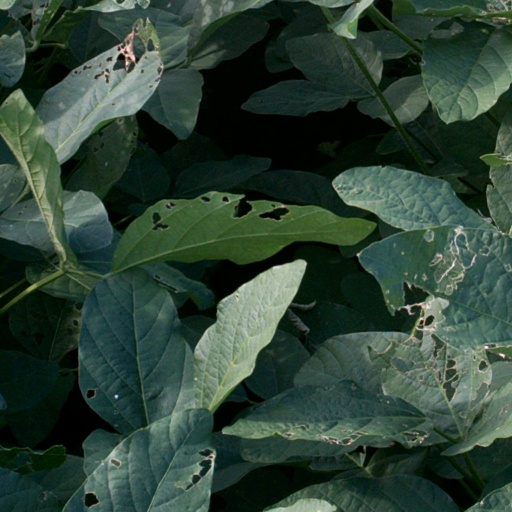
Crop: soybean